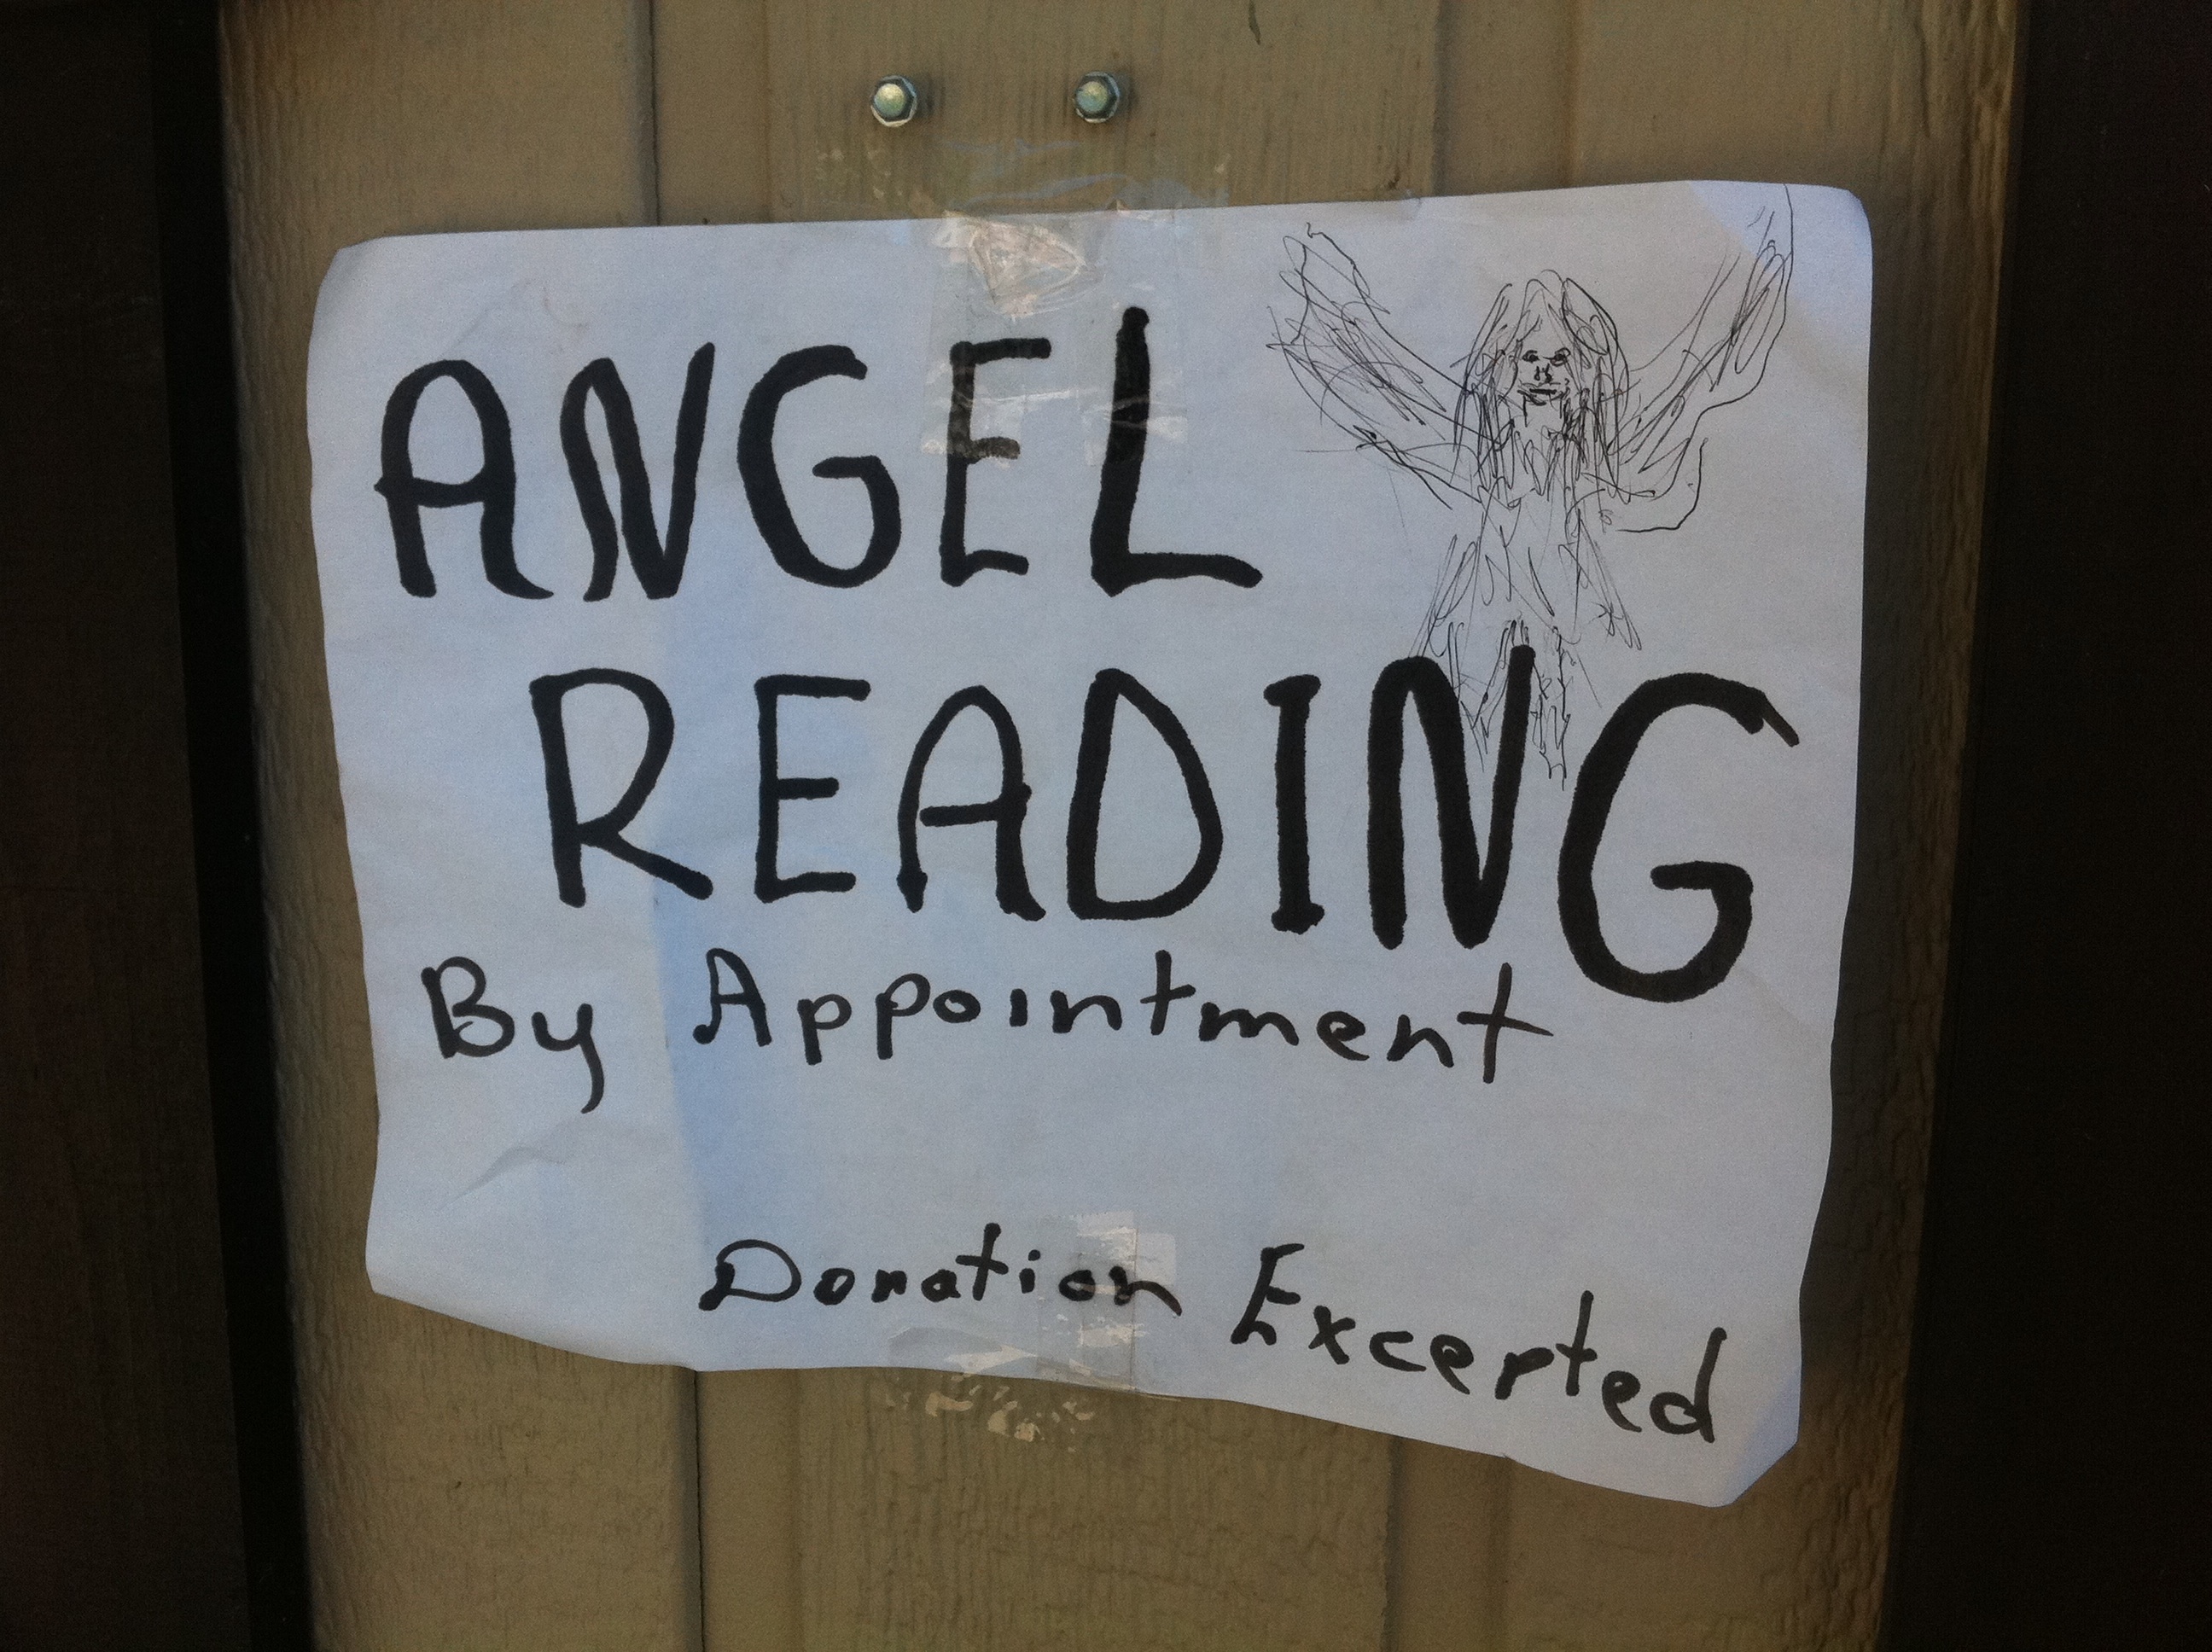
writing, sign, font, art, design, calligraphy, shape, odyssey, hurleylounge, emotion